Shumi Maritsa

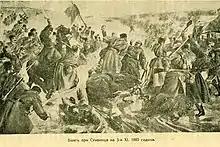
Sketch of the attack of the Bulgarian Army taking Serbian positions.

During the Second Battle of Shipka Pass in the Russo-Turkish War, the Russian command saw that the spiked position couldn't be held back any more. General Stoletov, the commander of the Bulgarian forces, took a decision to retreat. The Russian regiments retreat along the Gabrovo highway to slow Turkish troops. The Bulgarian volunteers were at the Shipka Peak, while the Turkish forces were "en route" to capture the Bulgarian positions. Bravely, Major Chilyayev stood on a rock and sang "Maritza Rushes". When they heard it, the volunteers stopped and slammed their march, and threw themselves in a bayonet charge. The Turks saw the frenzied Bulgarians in front of them and retreated from their position.